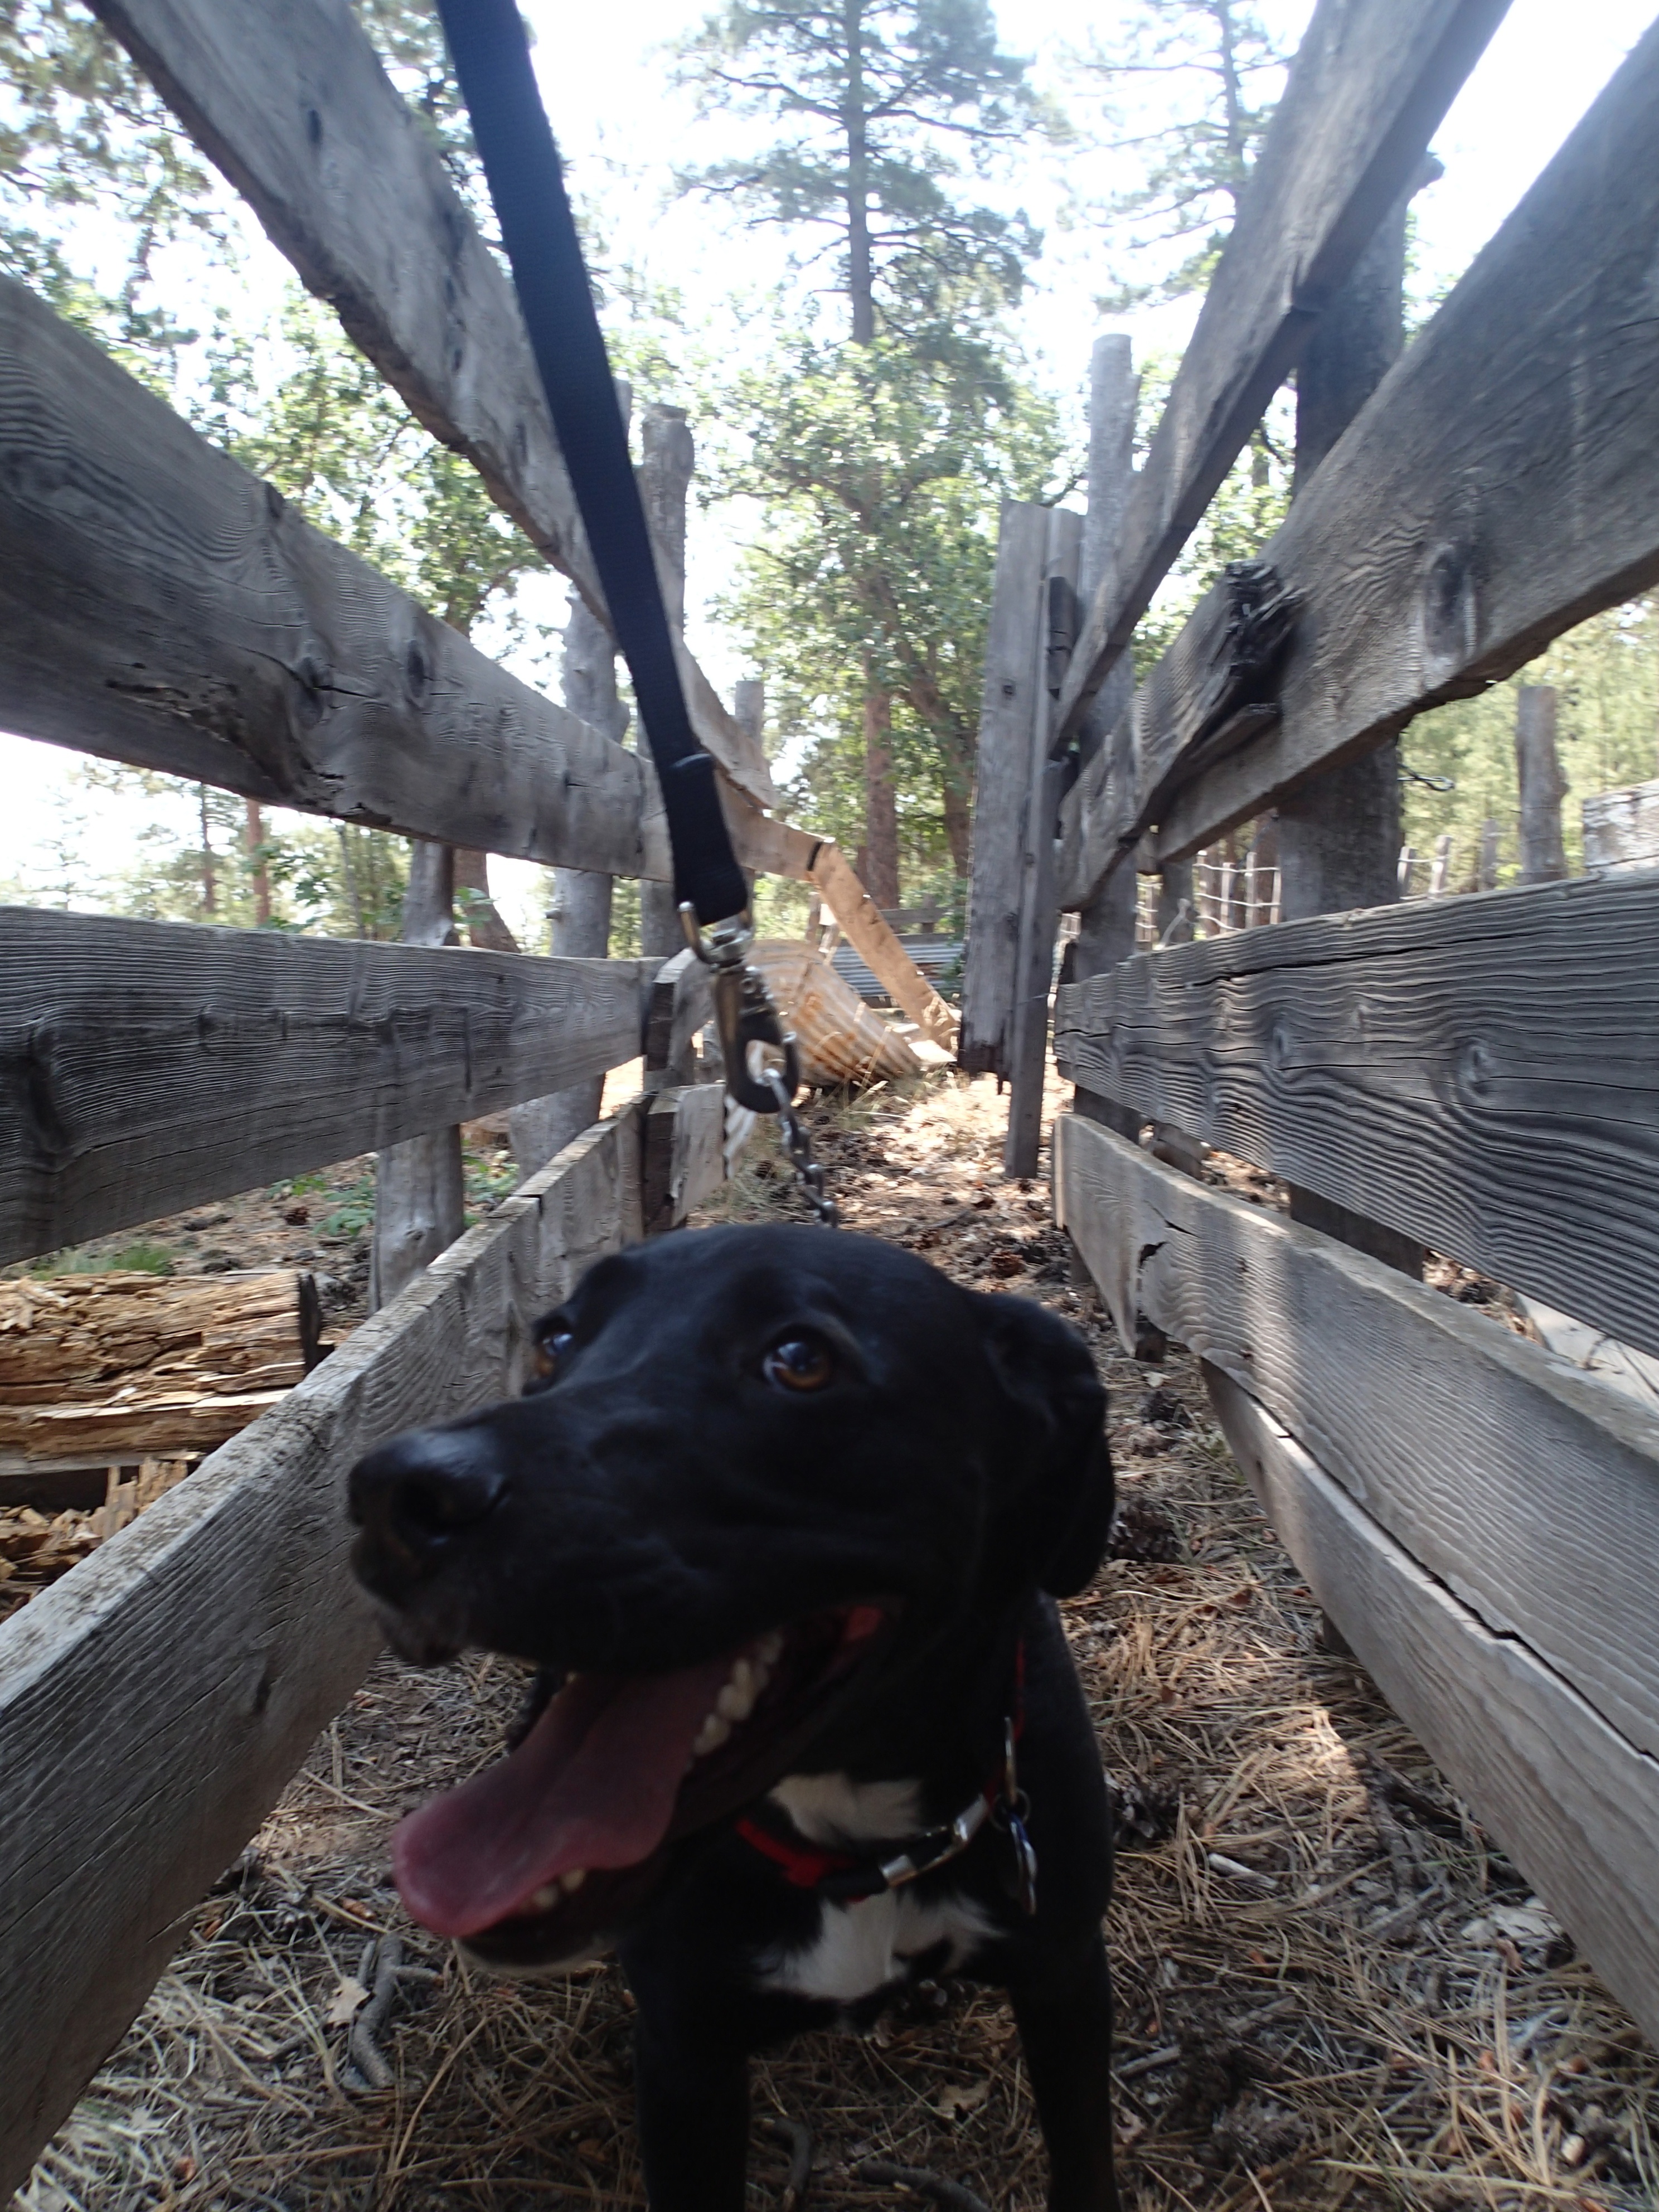
dog, mogollonrim, 2013365, jacidog, dog like mammal